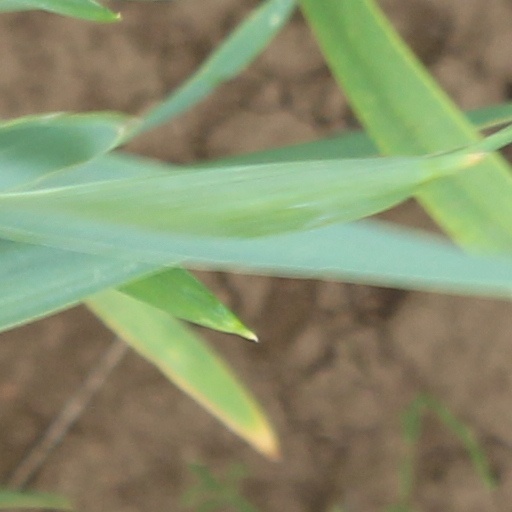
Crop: wheat